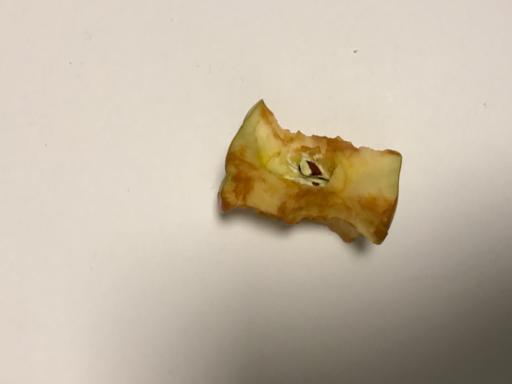
Label: apples